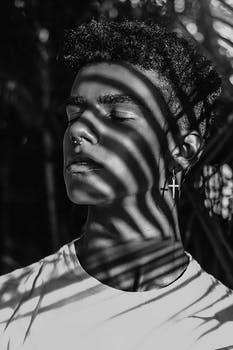
Label: No Watermark